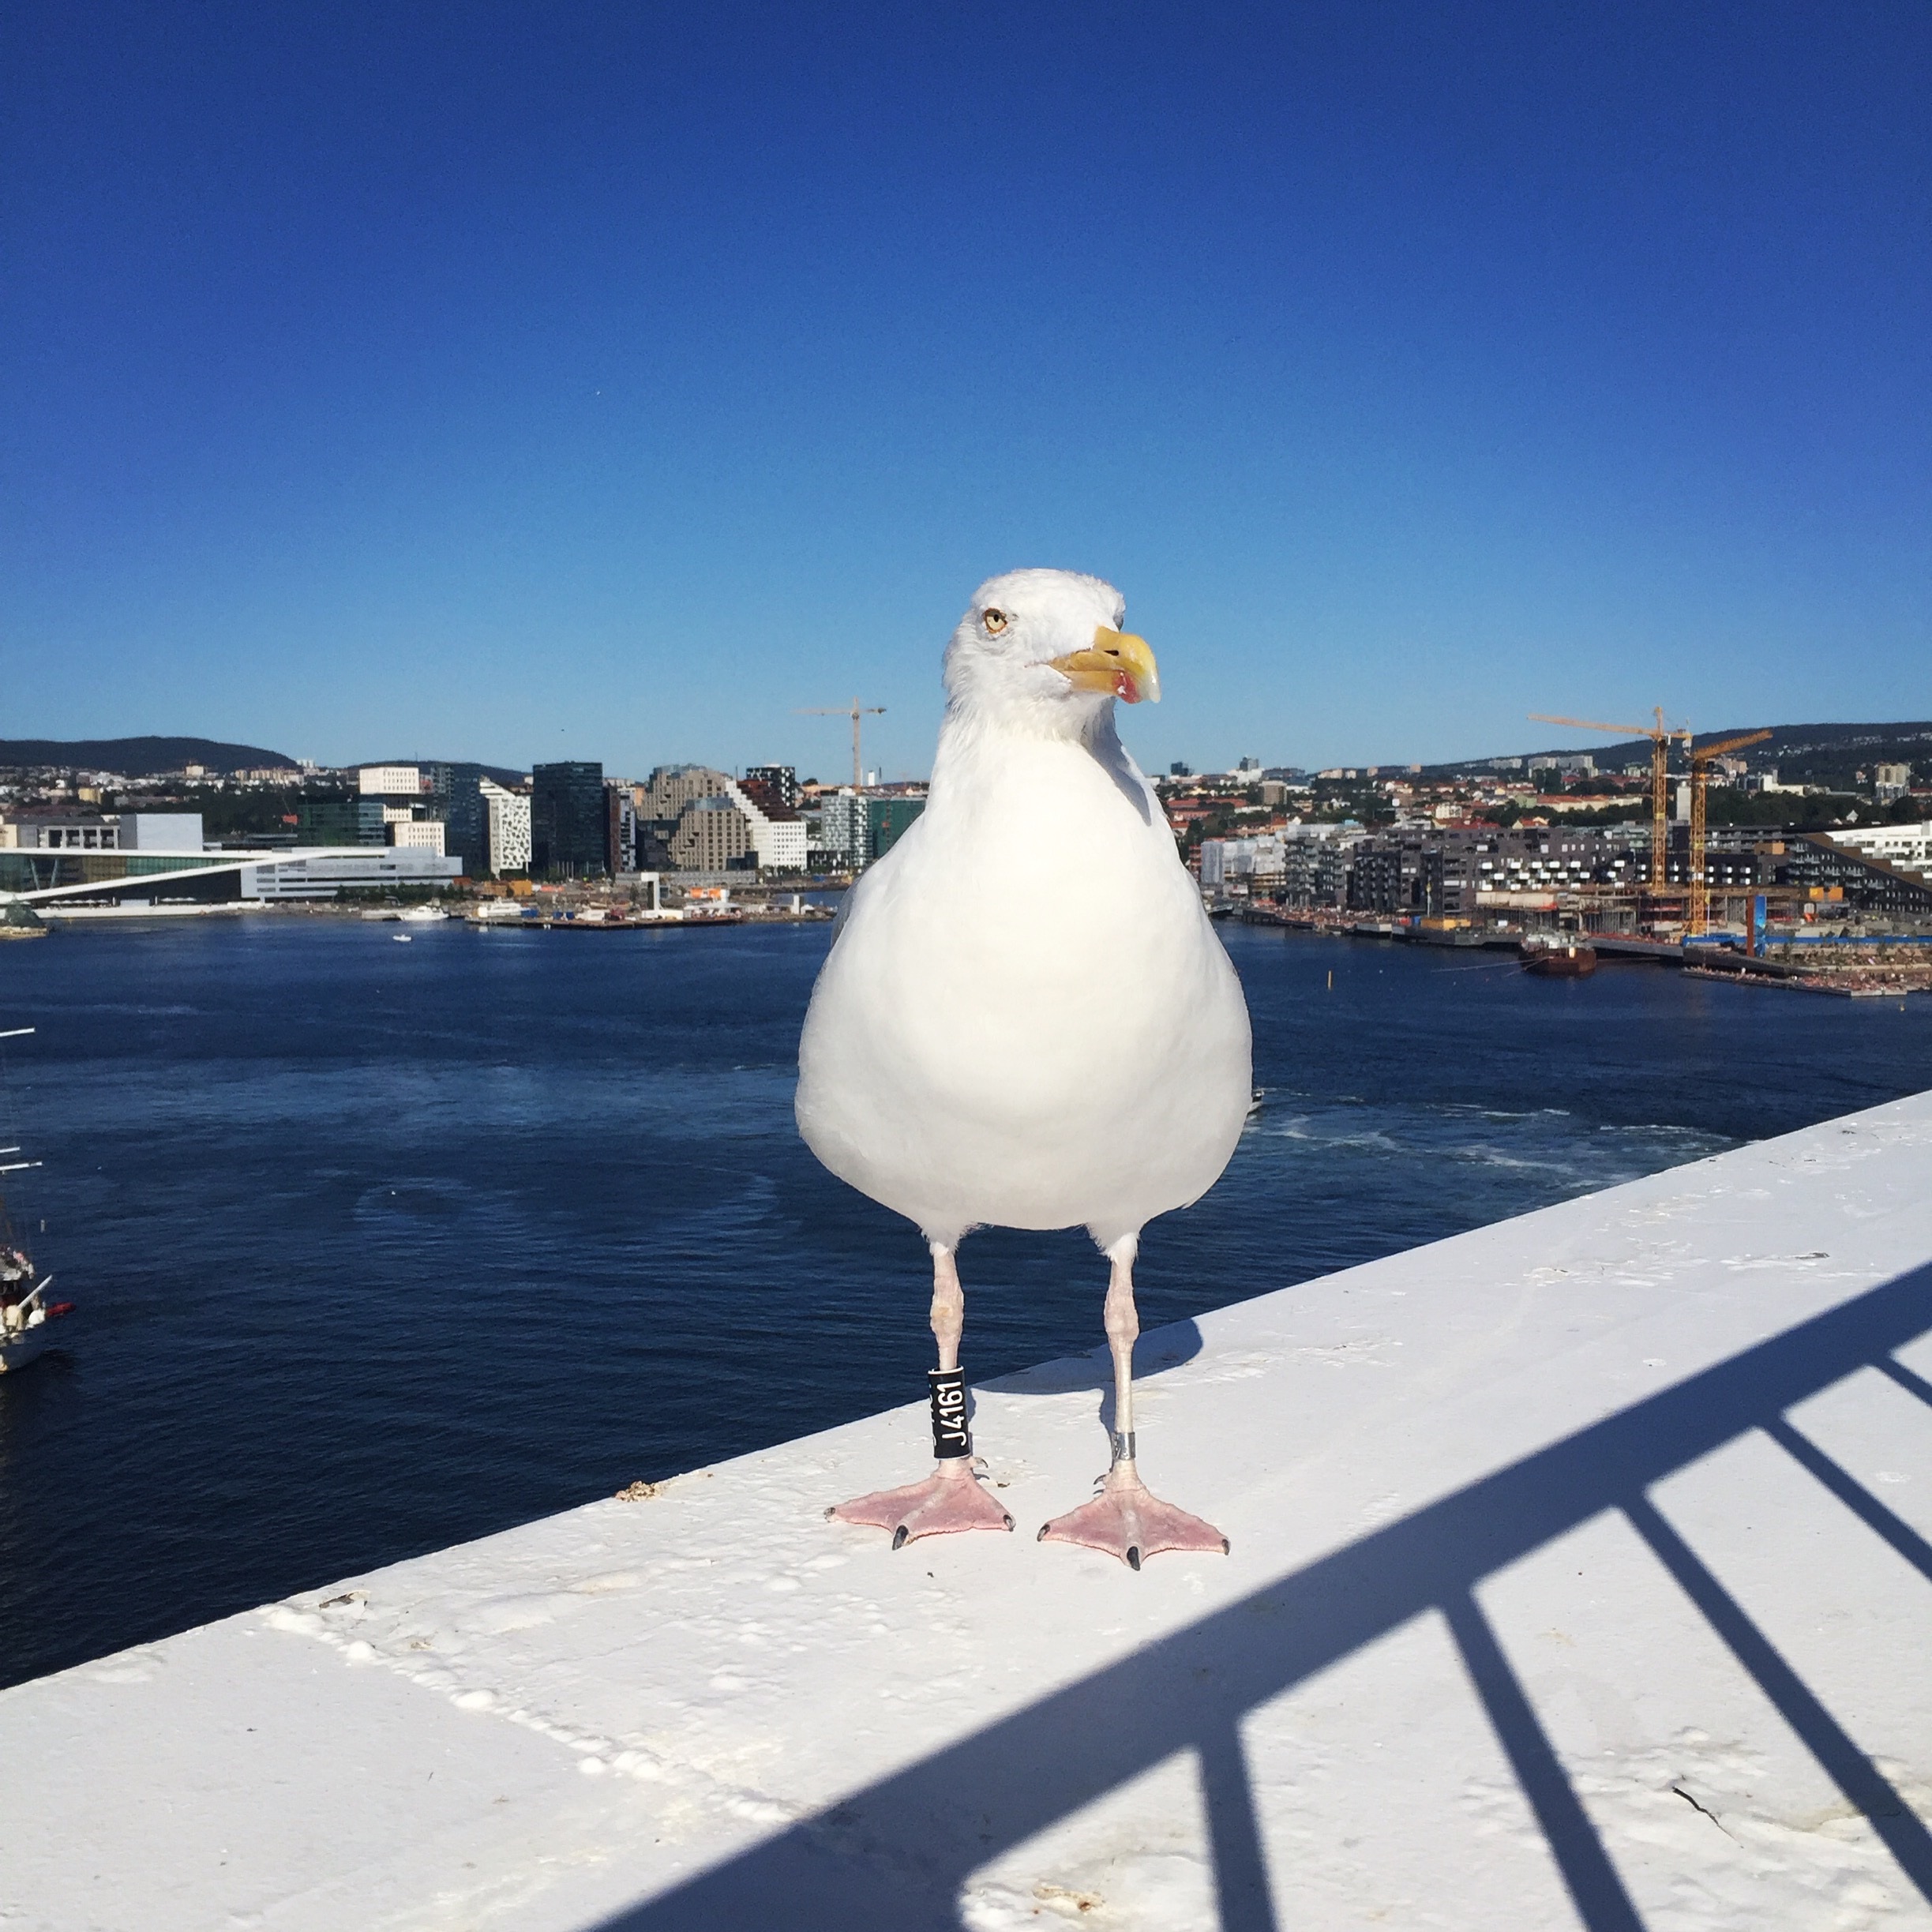
sea, ocean, winter, bird, seabird, gull, blue, arctic, ferry, herring gull, charadriiformes, ring brand